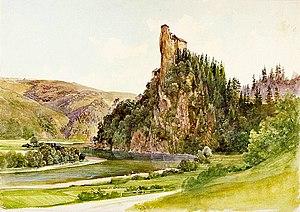
Thomas Ender, né le 3 novembre 1793 à Vienne et mort le 28 septembre 1875 dans cette même ville, est un peintre paysagiste autrichien. C'est le frère jumeau de Johann Ender et l'oncle d'Eduard Ender, tous les deux peintres.